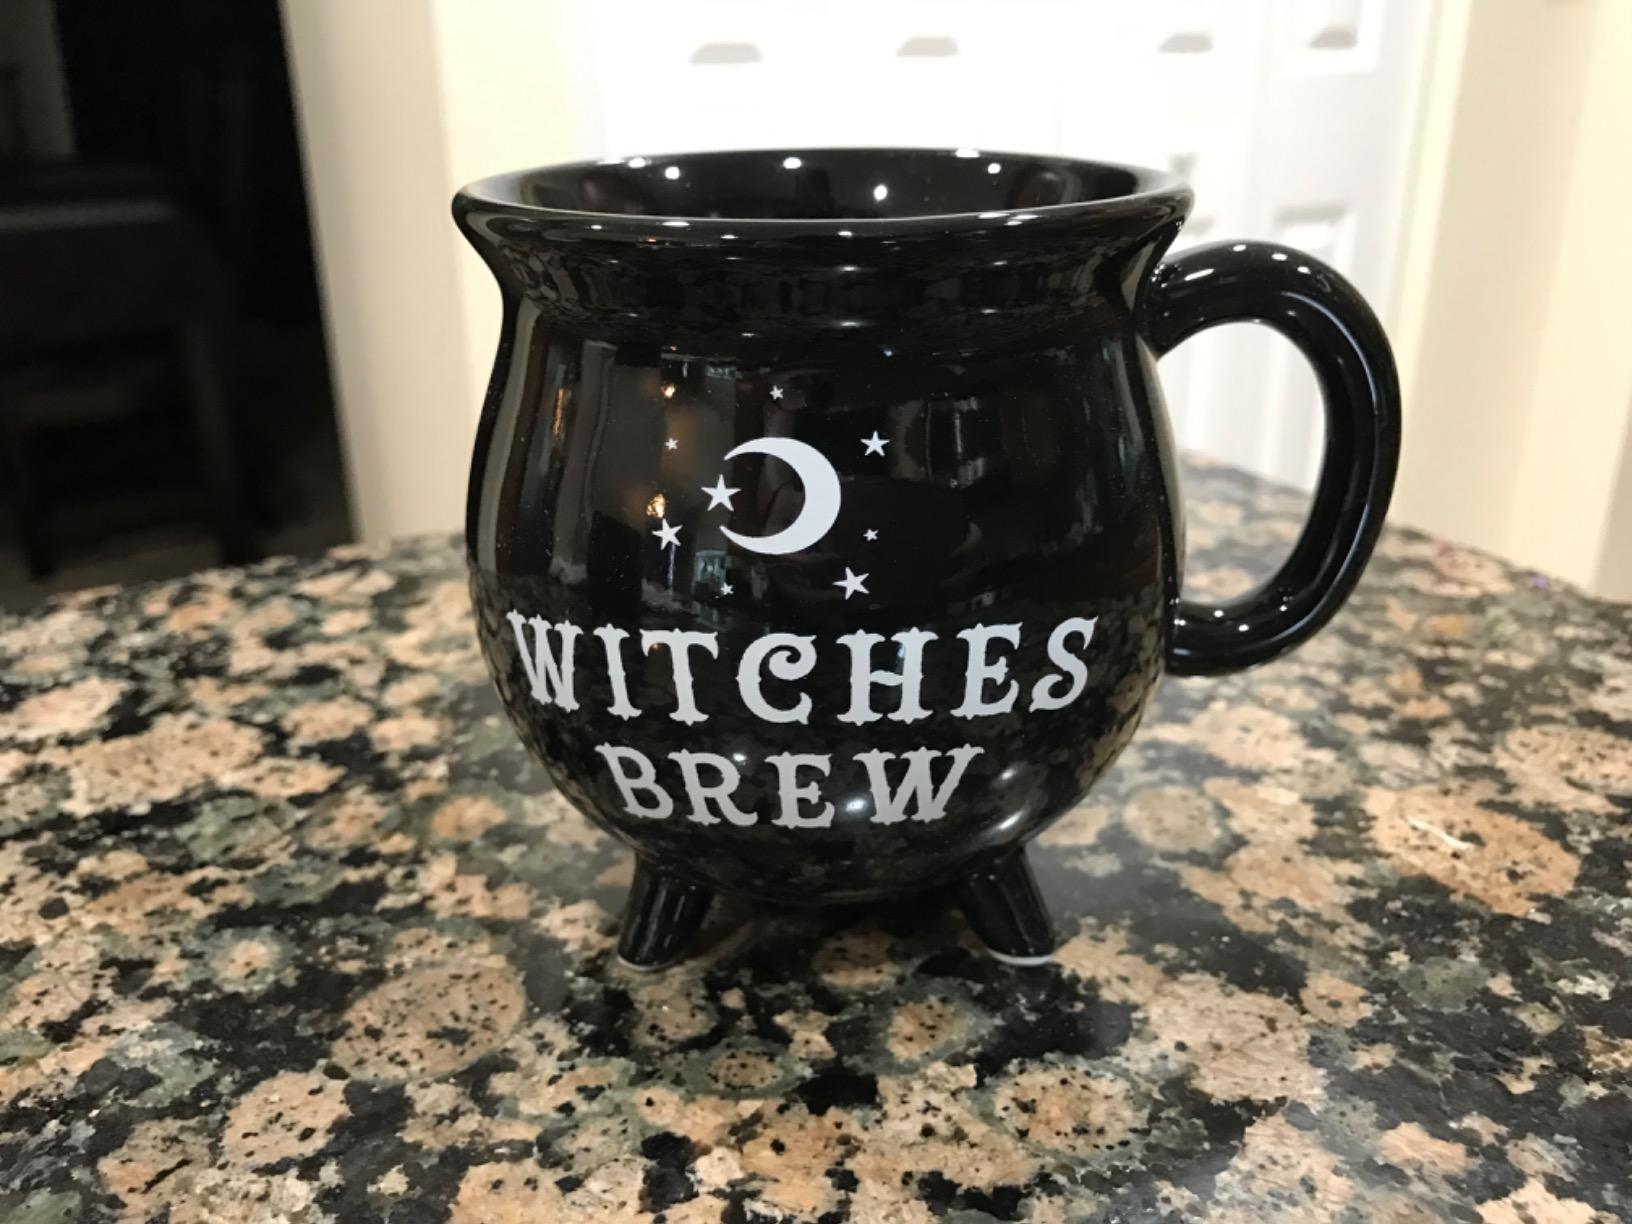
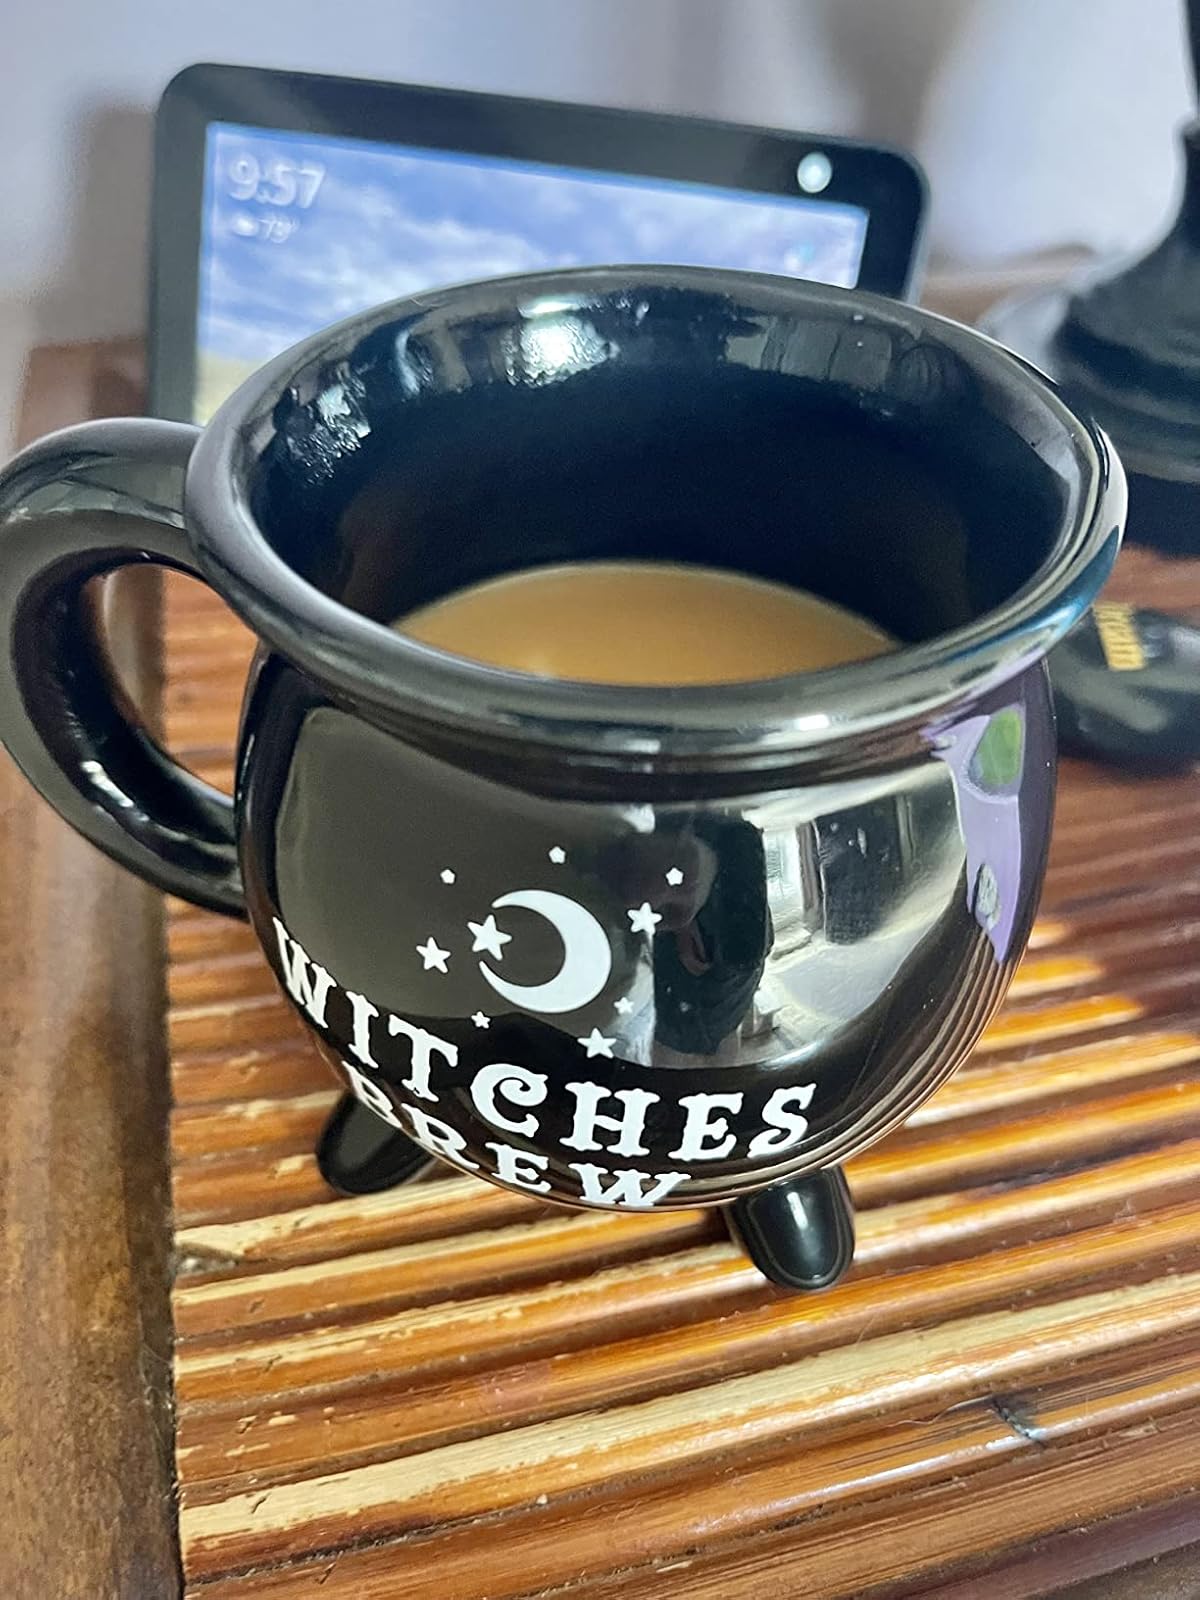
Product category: items_mug
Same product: yes